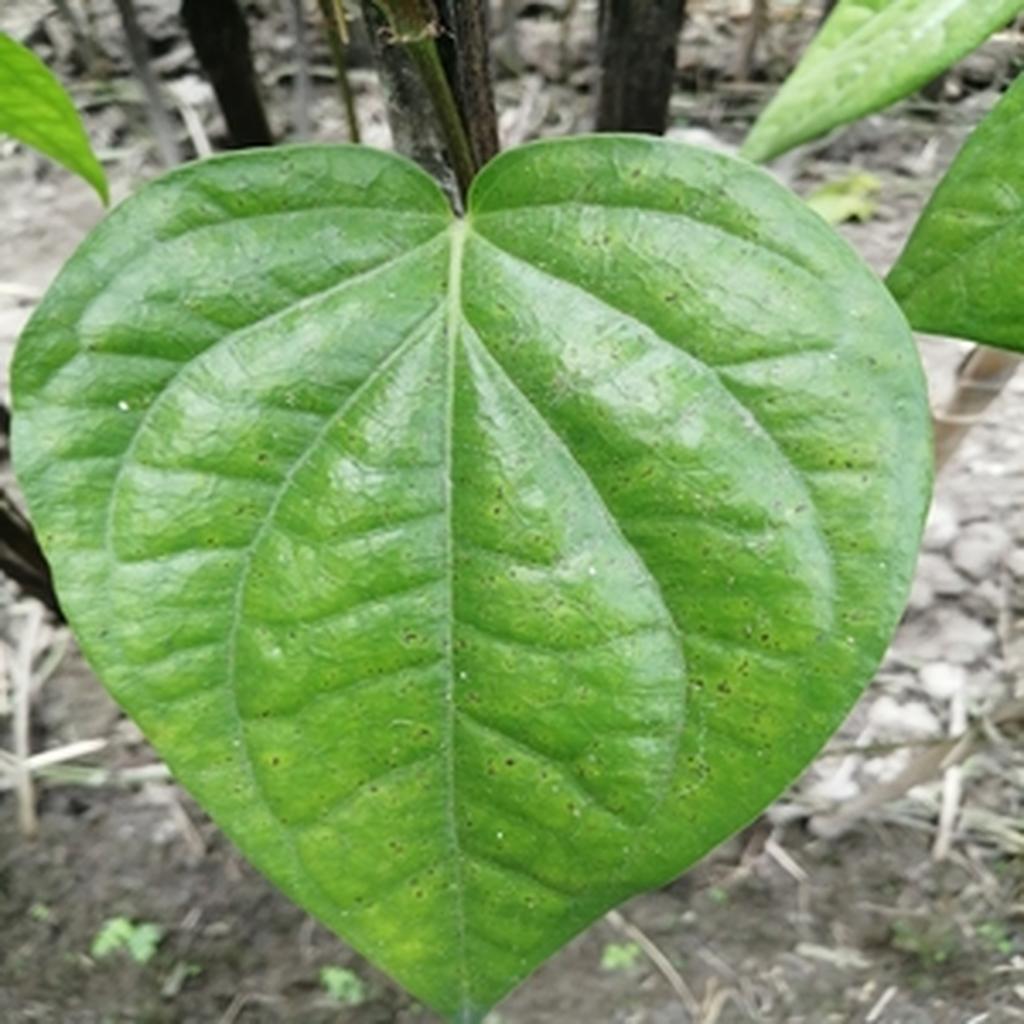
Label: Leaf_Spot